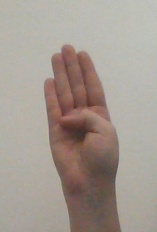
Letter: kaaf